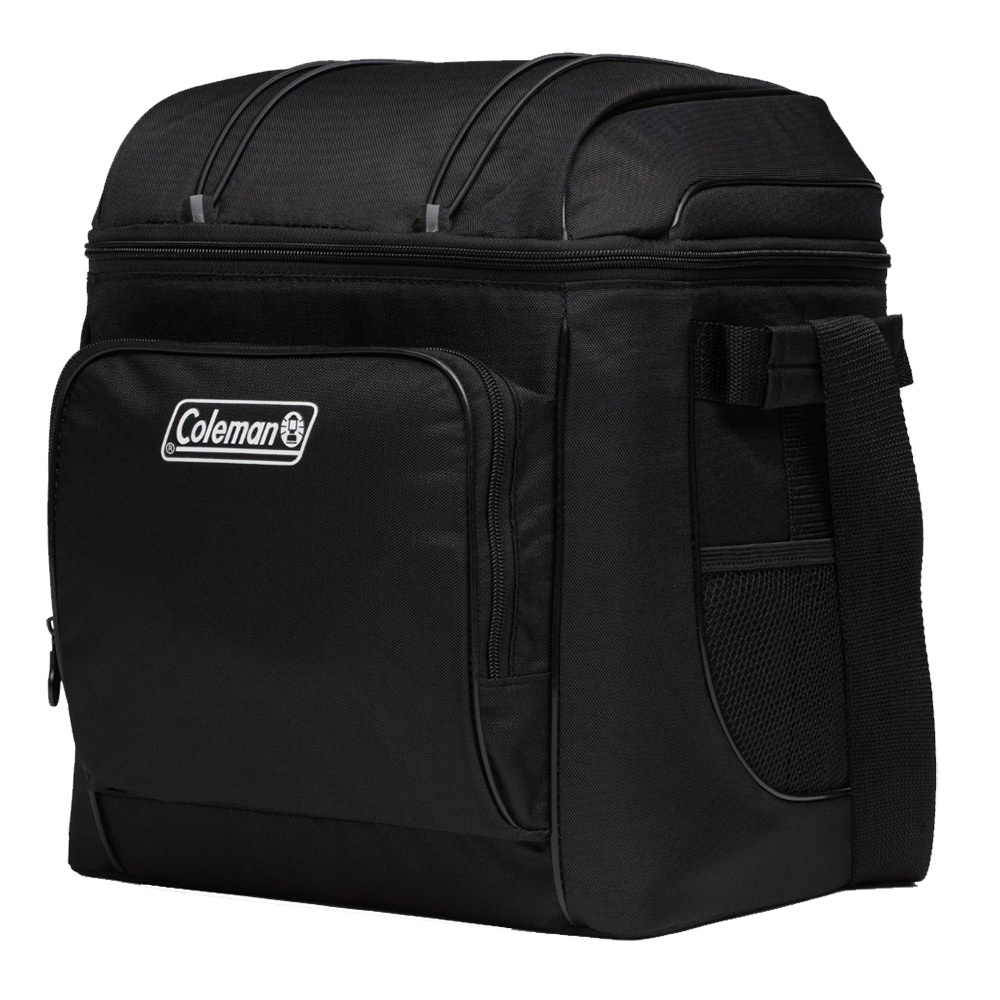
Coleman CHILLER 30-Can Soft-Sided Portable Cooler - Black [2158117]
CHILLER™ 30-Can Soft-Sided Portable Cooler - Black Meet the CHILLER™ 30-Can Soft-Sided Portable Cooler. Whether you’re bringing drinks to the game or keeping the fam fueled on a hike, this cooler’s easy and comfortable to carry thanks to its adjustable padded sling strap and side handles. This cooler’s exterior is made from recycled polyester fibers so you’ll help reduce your impact on the environment. Features: Portable: Adjustable padded sling strap and padded side handles for easy transport; zippered front and inside mesh pockets for storing ice packs and other extras Recycled Fabric: Exterior fabric is made from recycled polyester fibers Superior Ice Retention: TempLock™ Insulation keeps food and drinks cold for 12 hours or more Leakproof: Welded seams prevent leaks Easy To Clean: Removable antimicrobial* and stain-resistant hard plastic liner helps prevent odor, mildew, and mold Capacity: Holds up to 30 cans Specifications: Color: Black Weight (lbs): 2.15 Exterior Height (inches): 13.0 Exterior Length (inches): 11.0 Exterior Width (inches): 13.2 Capacity: 30 Cans Cooler Cup Holders: No Cooler Wheels: No *This product does not protect users against food-borne bacteria. Clean thoroughly after each use. Specifications: Color: Black Box Dimensions: 11"H x 14"W x 14"L WT: 2.7 lbs UPC: 076501170719
Brand: Coleman
Category: Home & Garden > Kitchen & Dining > Food & Beverage Carriers > Coolers